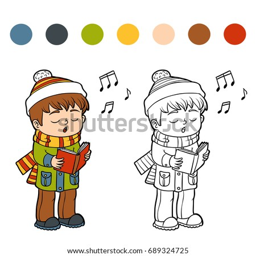
coloring book for children , boy singing a christmas song